Mel Powell

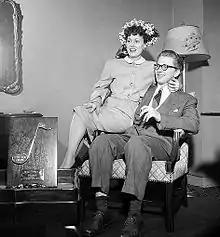
Powell and actress wife Martha Scott at home in 1947. An award to Powell from "DownBeat" magazine rests on the table.

Powell's style was rooted in the stride style that was the direct precursor to swing piano. One composition from his Goodman years, "The Earl", is perhaps his best known from that time. The song—dedicated to Earl "Fatha" Hines, one of Powell's piano heroes—was recorded without a drummer. After nearly two years with Goodman, Powell played briefly with the CBS radio band under director Raymond Scott. During World War II, Powell was drafted into the U.S. Army, but fought his battles from a piano stool, having been assigned to Glenn Miller's from 1943 to 1945.